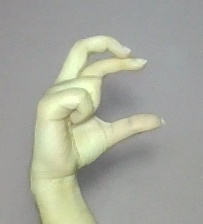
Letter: thal